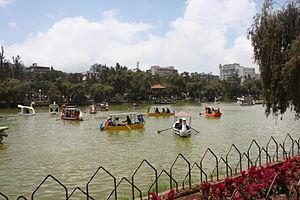
Burnham Park est un parc urbain situé au cœur de la ville de Baguio, aux Philippines. Il a été nommé d'après l'architecte et urbaniste américain, Daniel Hudson Burnham, qui a jeté les plans de la ville. Plusieurs tronçons de route autour de l'extrémité du parc à Camp John Hay, une ancienne base de loisirs des Forces armées des États-Unis aux Philippines. C'est un parc magnifique, qui donne le mont Kabuyao, la plus haute montagne dans la région de Baguio.